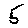
Label: 5